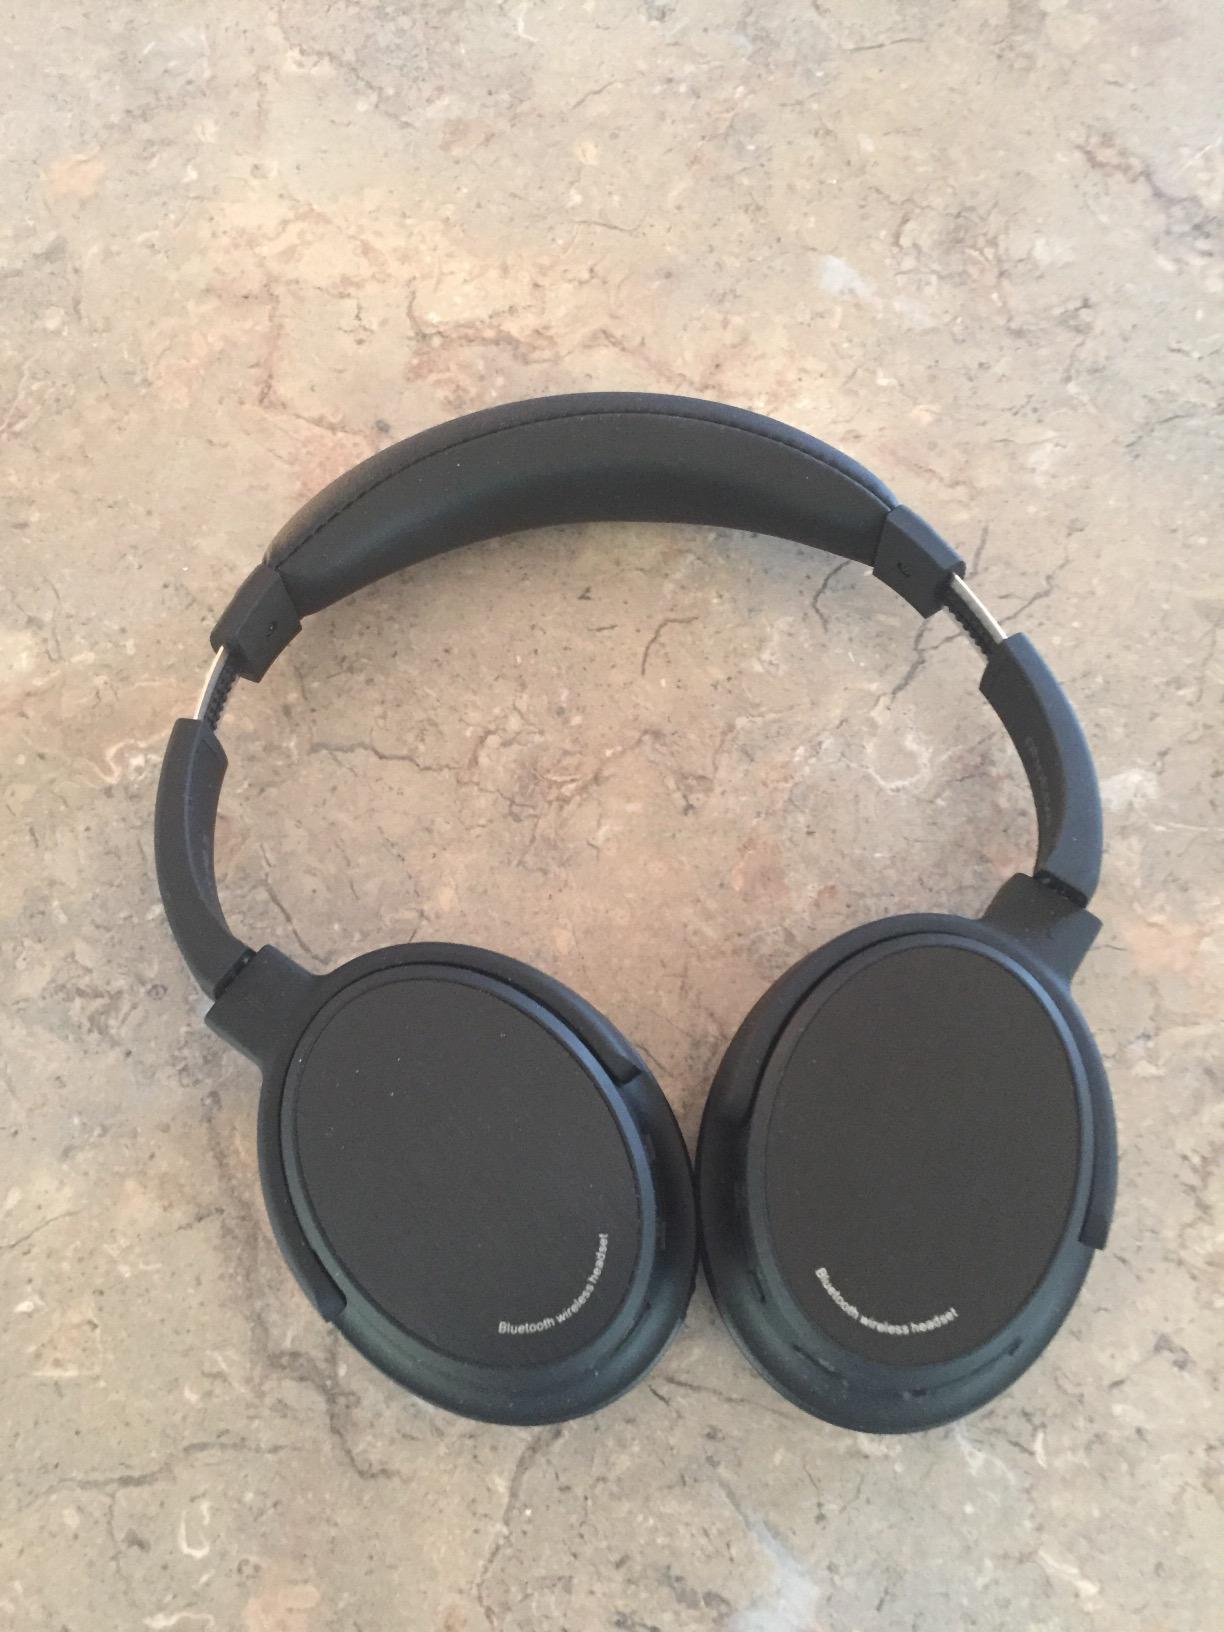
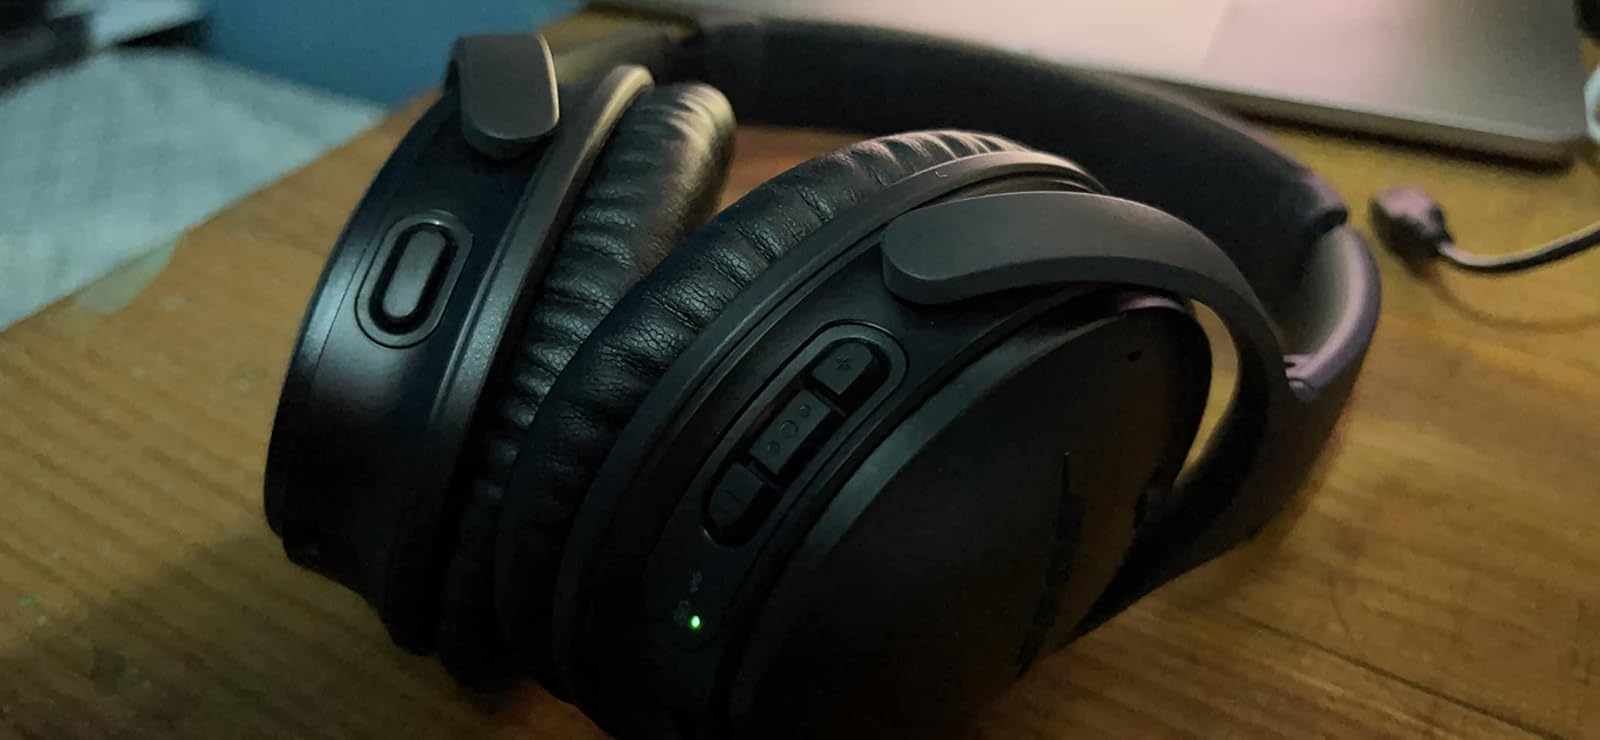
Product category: headphones
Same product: no